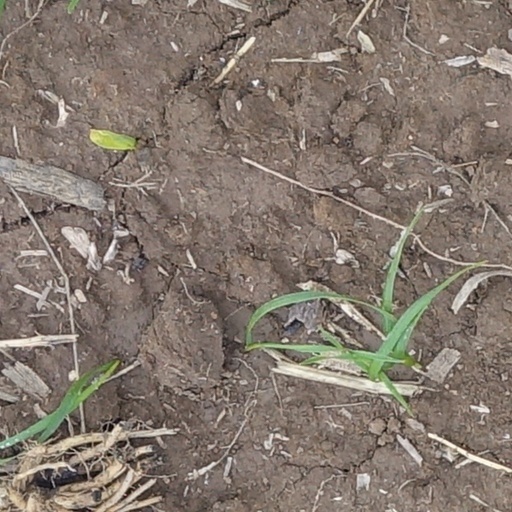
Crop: wheat